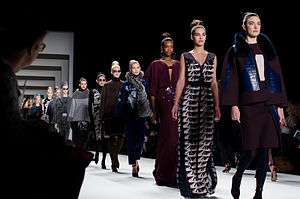
Modeuge
Catwalk-show under en modeuge.
En modeuge er en begivenhed i modebranchen, som varer omkring en uge, hvor i modeskabere, mærker eller modehuse fremviser deres seneste kollektioner til medier og købere. Disse begivenheder har indflydelse på trends for de indeværende og kommende sæsoner.